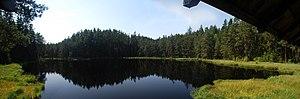
Le parc national Wigiersky ou parc national de Wigry est un parc national situé dans la voïvodie de Podlachie, dans le Nord-Est de la Pologne. Sa superficie est de 158 km². Il couvre une partie de la région des lacs de Mazurie et de la forêt primitive d'Augustow. Il est nommé d'après le lac Wigry, le plus grand parmi les nombreux lacs du parc. Il est également classé parmi les sites Ramsar protégeant des zones humides, dont il est l'un des 13 sites en Pologne.